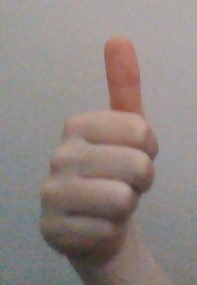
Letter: aleff